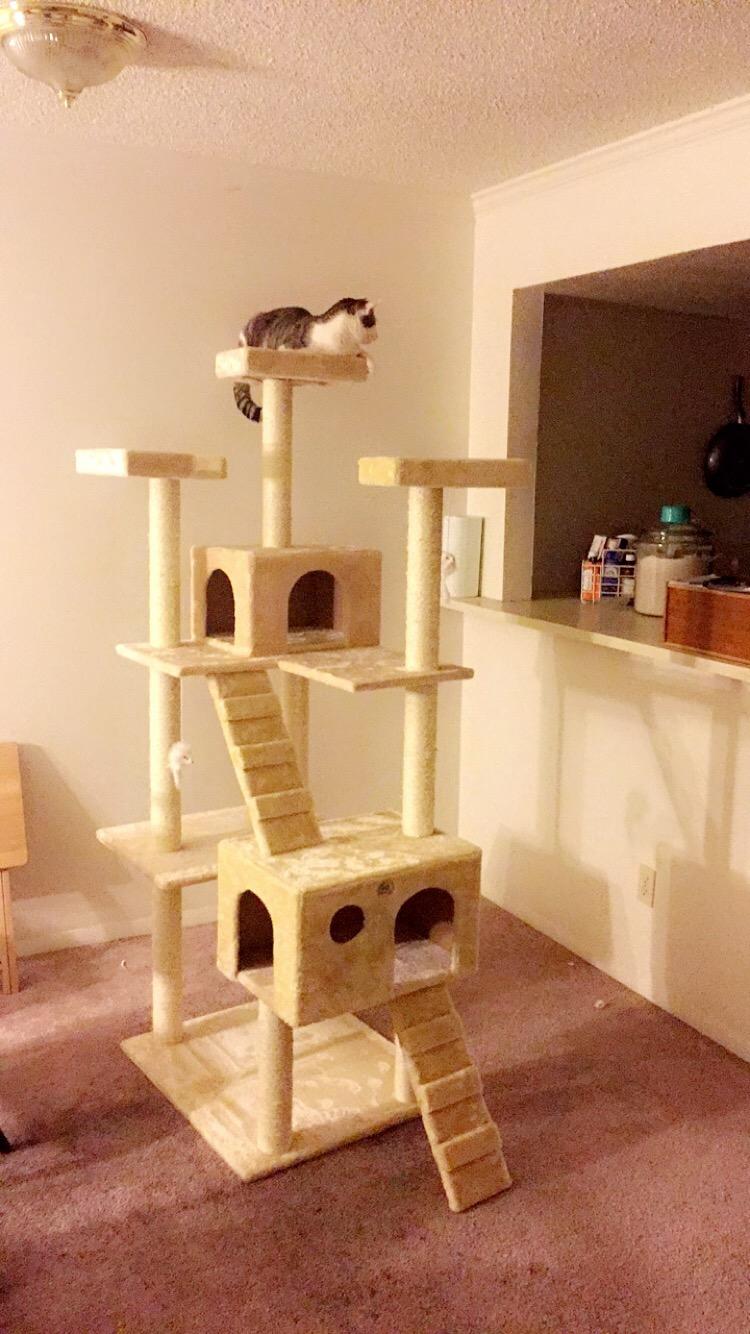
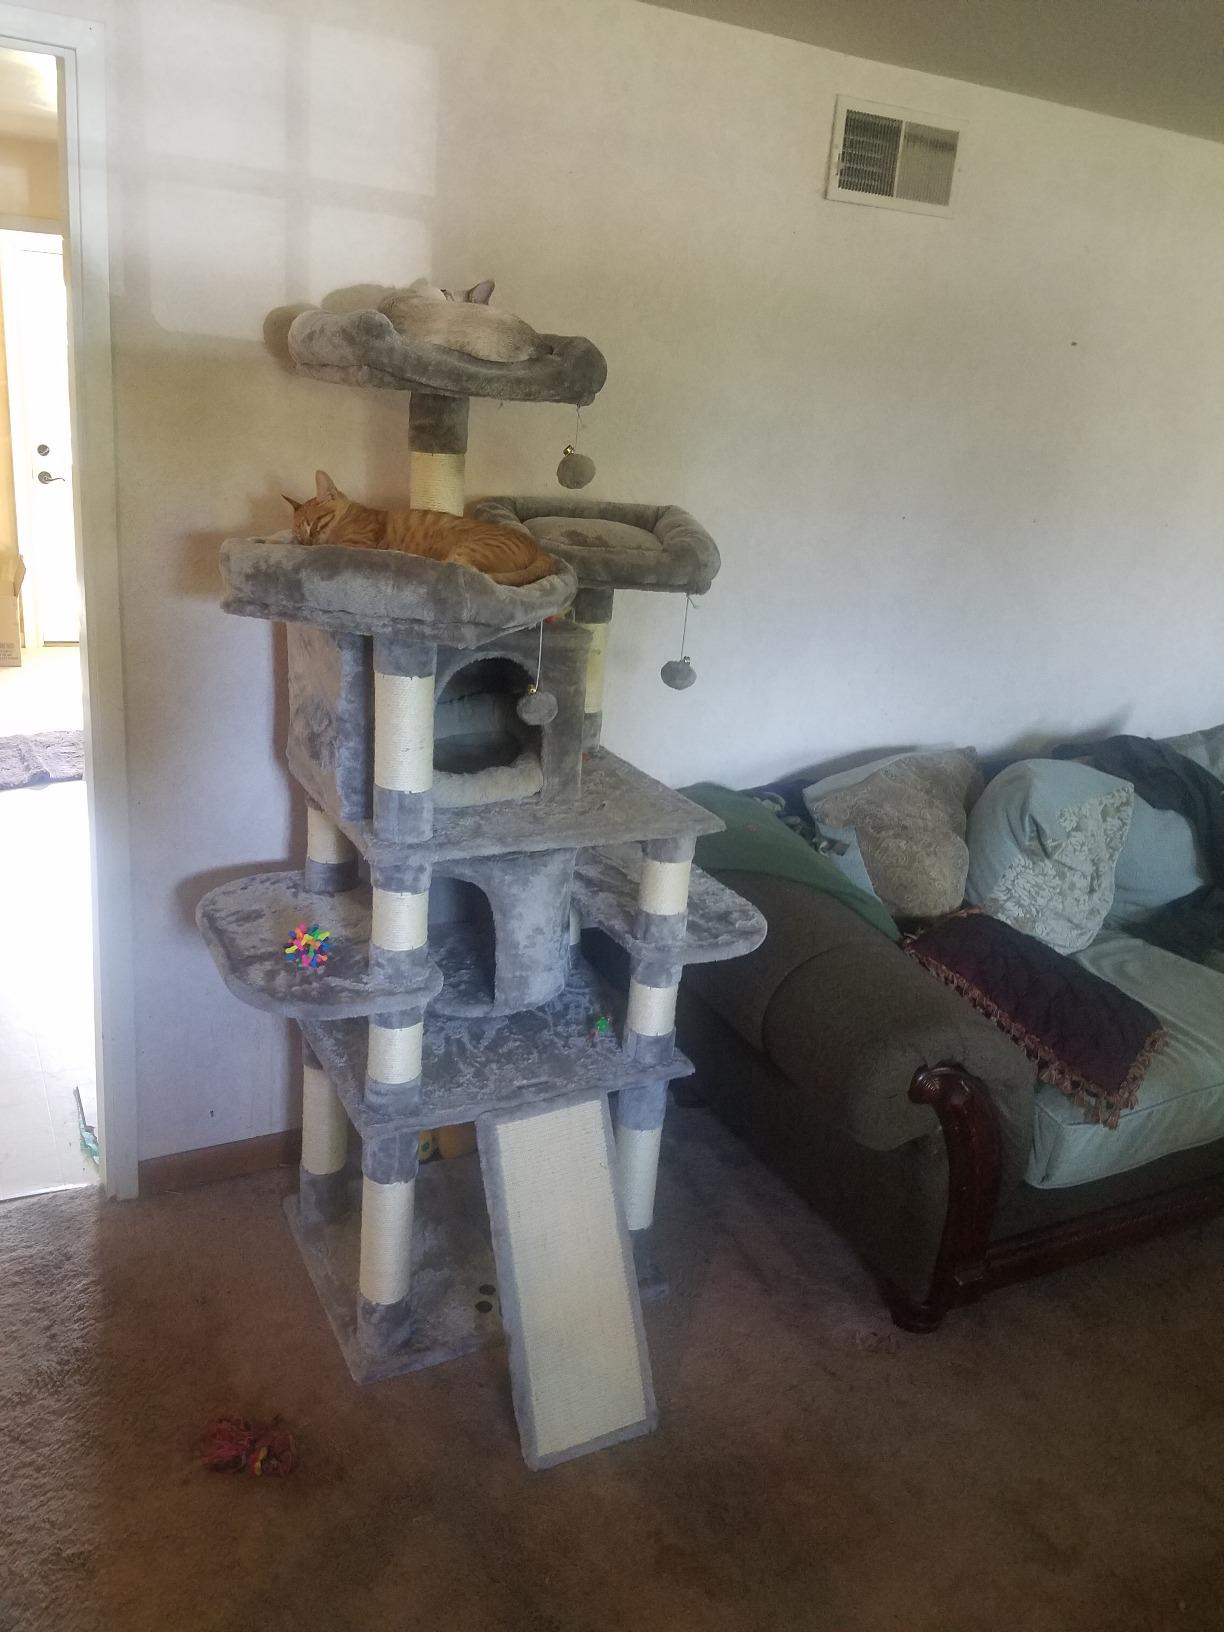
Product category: items_cat tree
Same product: no